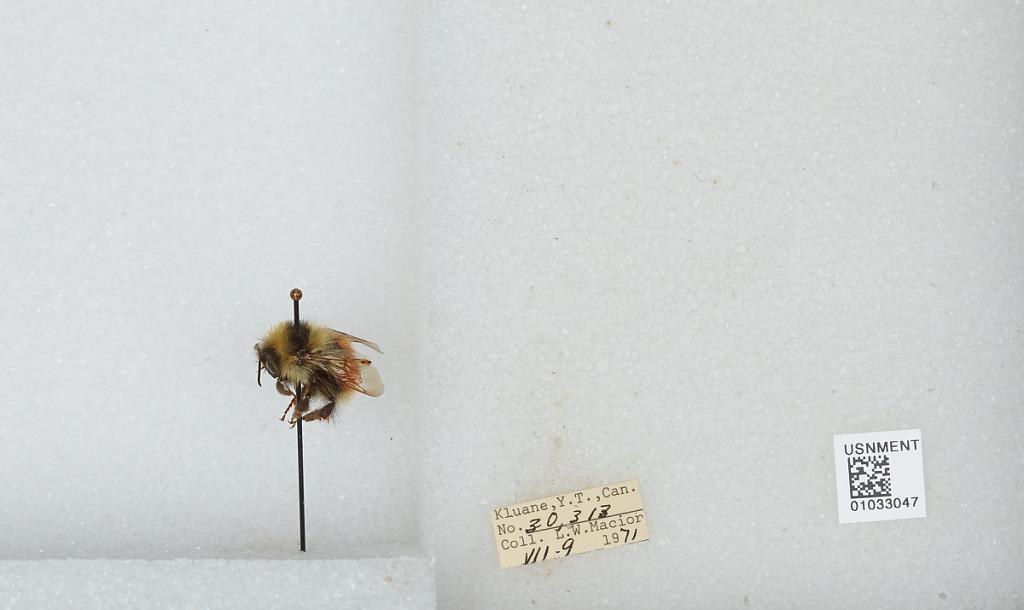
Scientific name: Bombus (Pyrobombus) sylvicola Kirby
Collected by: L. Macior
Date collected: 1971-7-9
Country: Canada
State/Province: Yukon Territory
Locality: Kluane
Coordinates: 60.75, -139.5